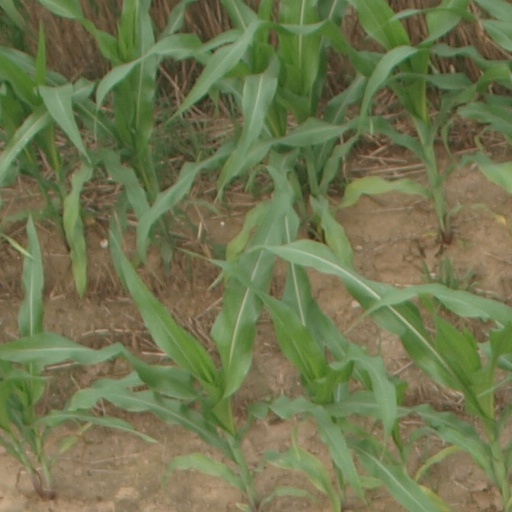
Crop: maize; corn